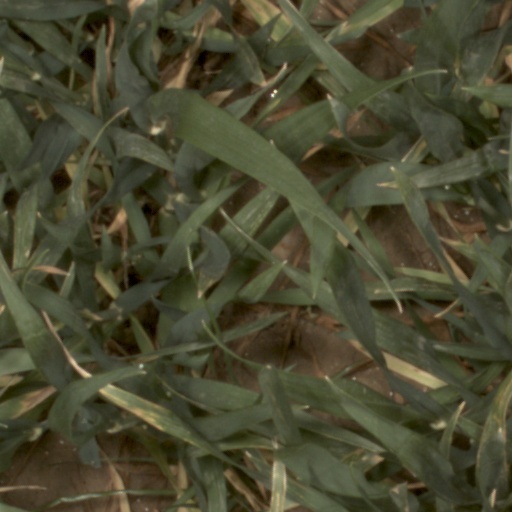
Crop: wheat